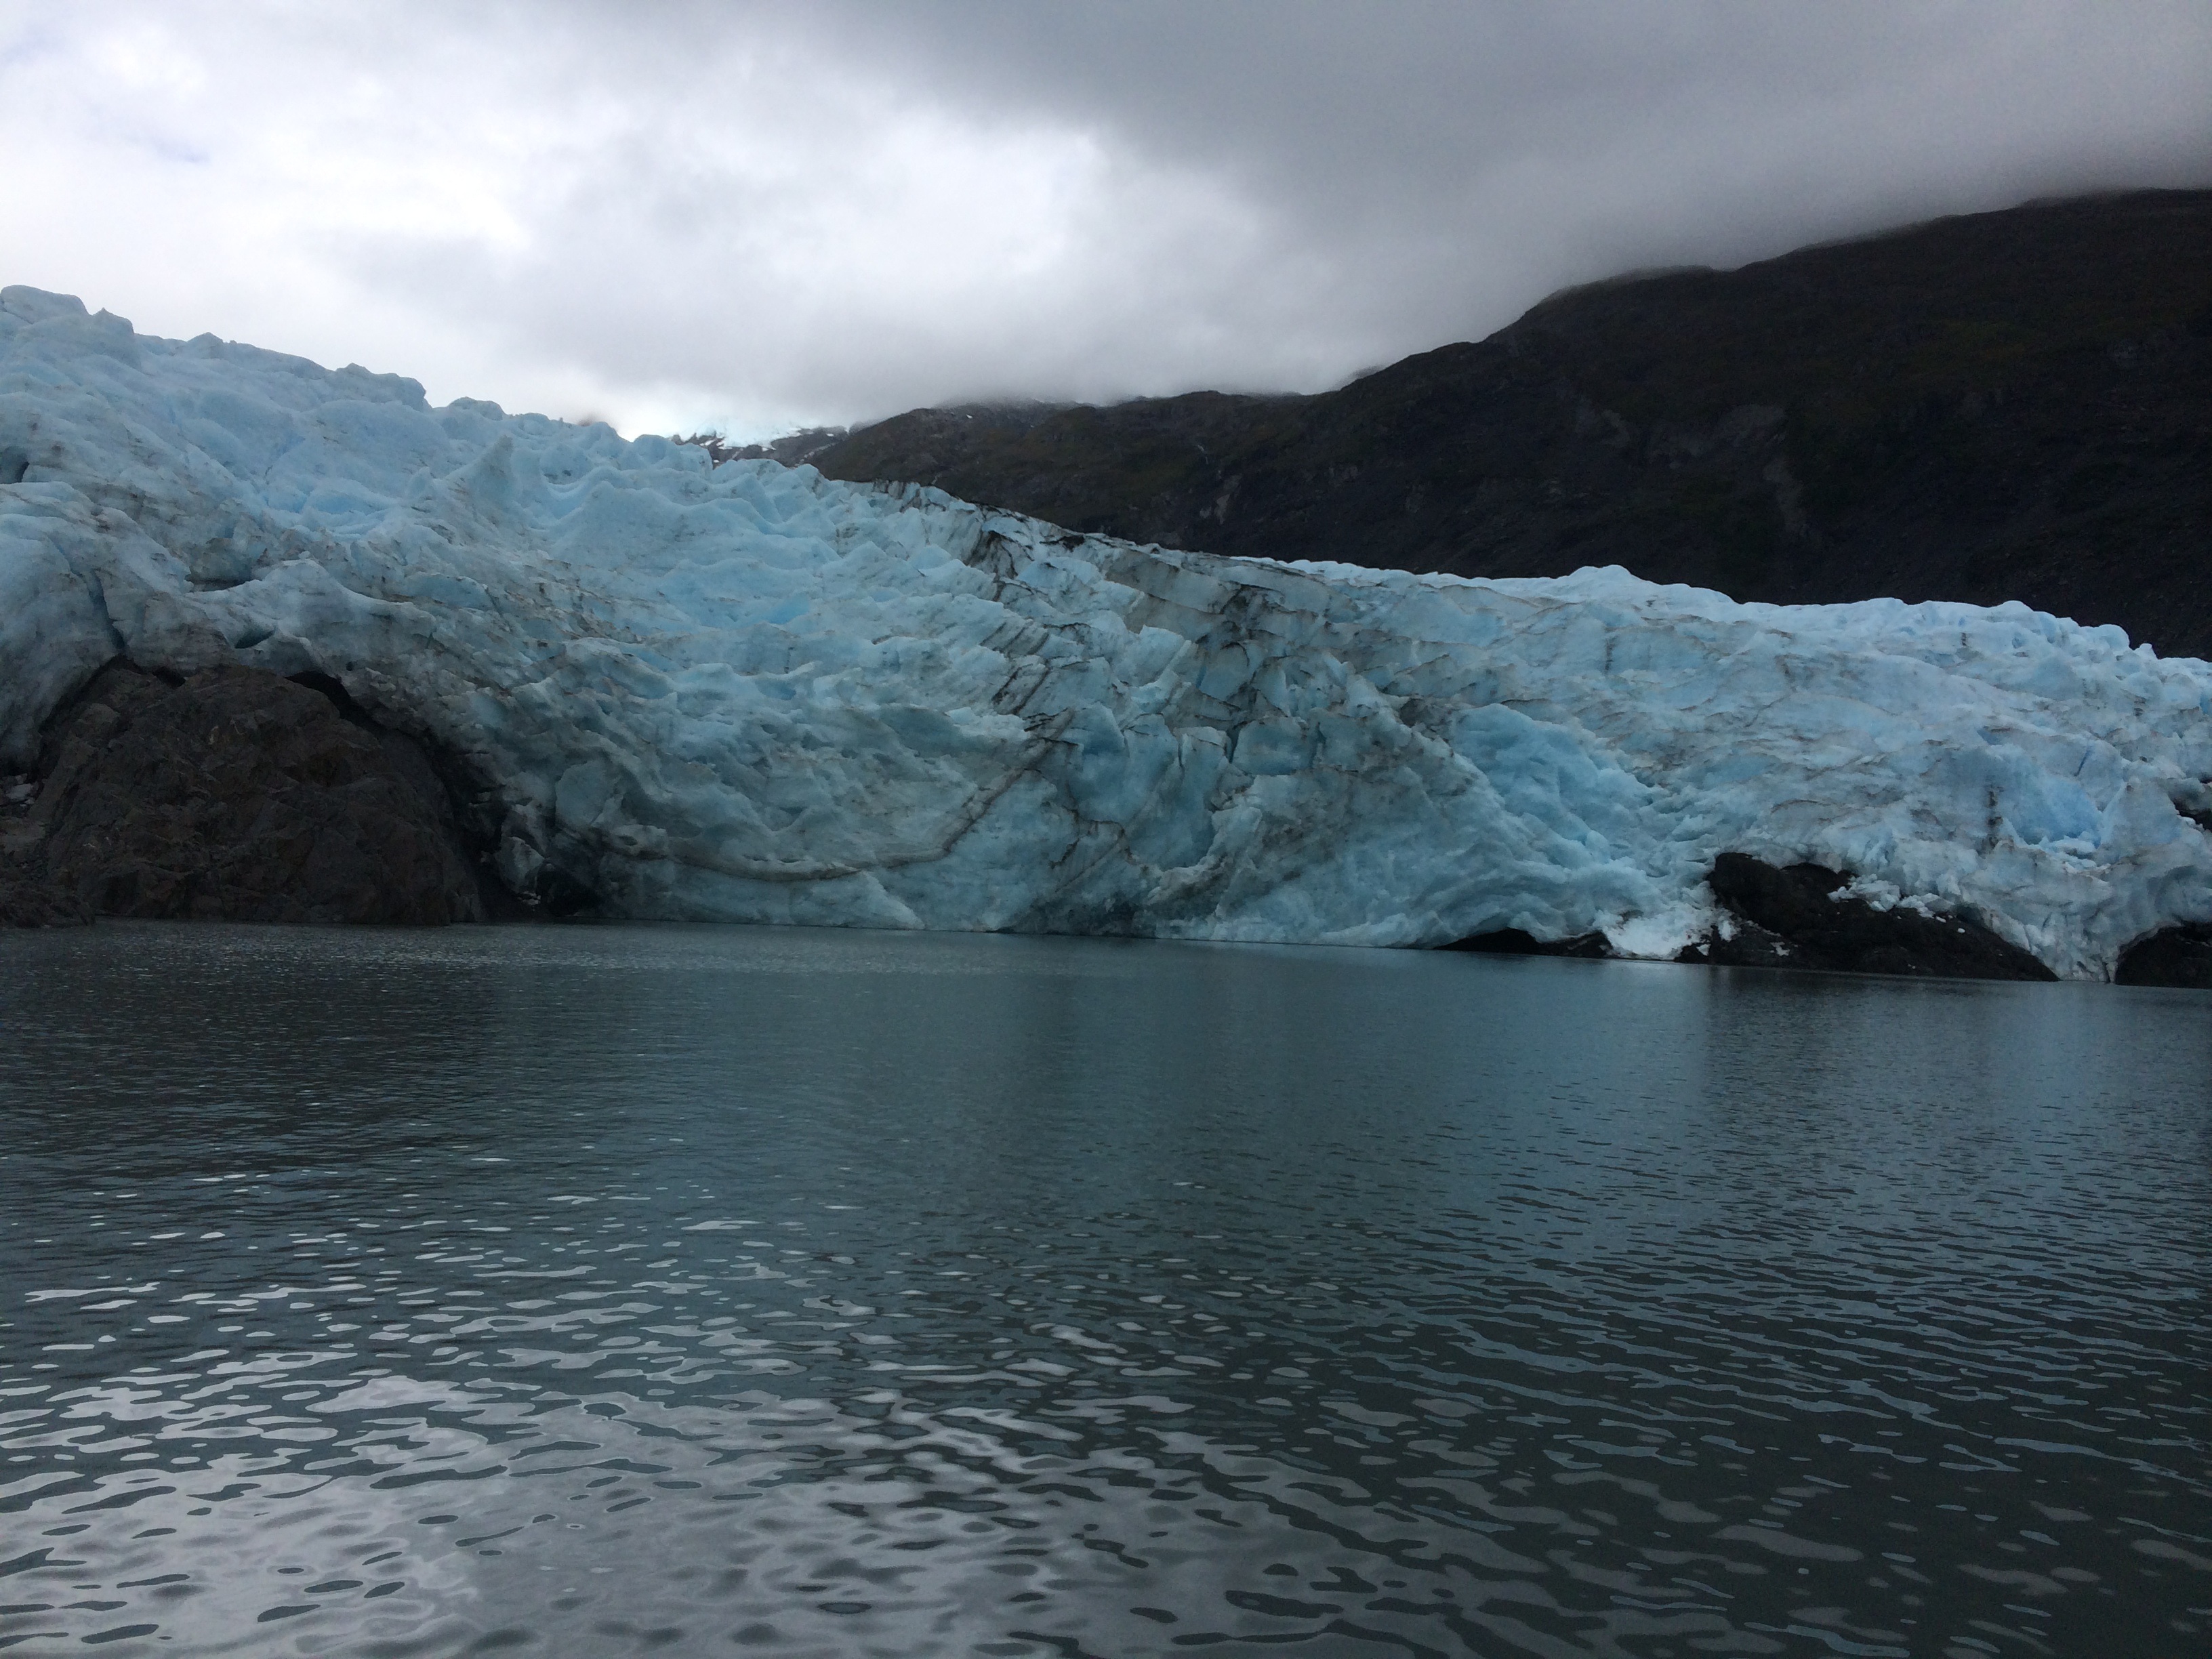
sea, mountain, field, lake, mountain range, ice, glacier, bay, fjord, alaska, loch, landform, geographical feature, glacial landform